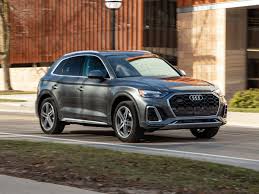
Label: noambulance